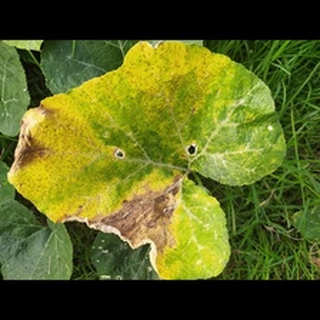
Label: pumpkin_downy_mildew